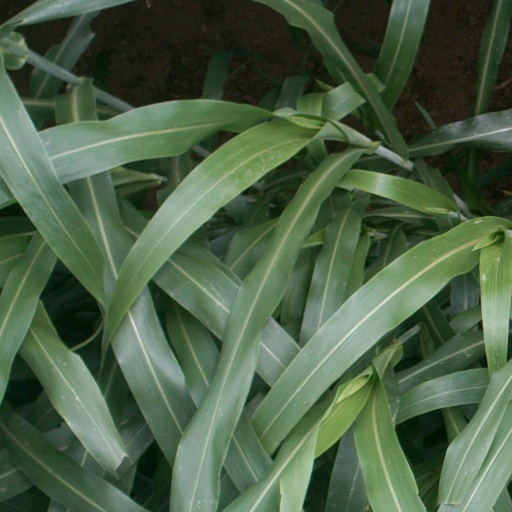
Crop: sorghum